East Chiltington

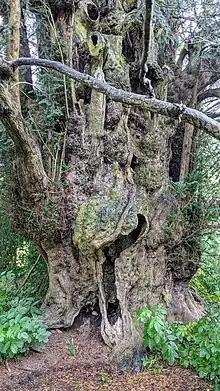
Yew at the parish church

Ashcombe Bottom is a woodland valley that runs south from Blackcap. One corner is in the East Chiltington parish while the majority is in St John Without. In 1993 Ashcombe Bottom was bought by the National Trust with Blackcap, Mount Harry, Win Green and most of the scarp. It is rich in scrubland species and has oak, ash, silver birch, hazel, bryony, rosebay willowherb, spindle, honeysuckle and occasional wood sage. The ash which is being managed for ash dieback. It is a biodiverse area with many butterflies and migrant birds in spring.